Prince Georg of Bavaria

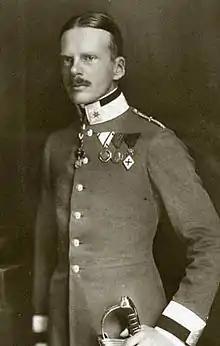

Prince Georg of Bavaria (2 April 1880 – 31 May 1943) was a member of the Bavarian Royal House of Wittelsbach and a Catholic priest.